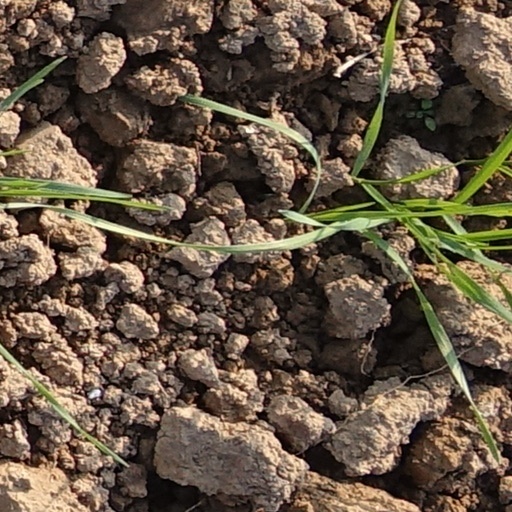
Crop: wheat